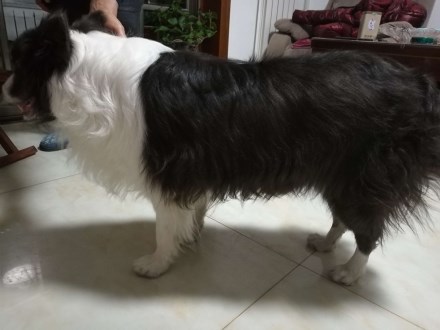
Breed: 2594-n000109-Border_collie